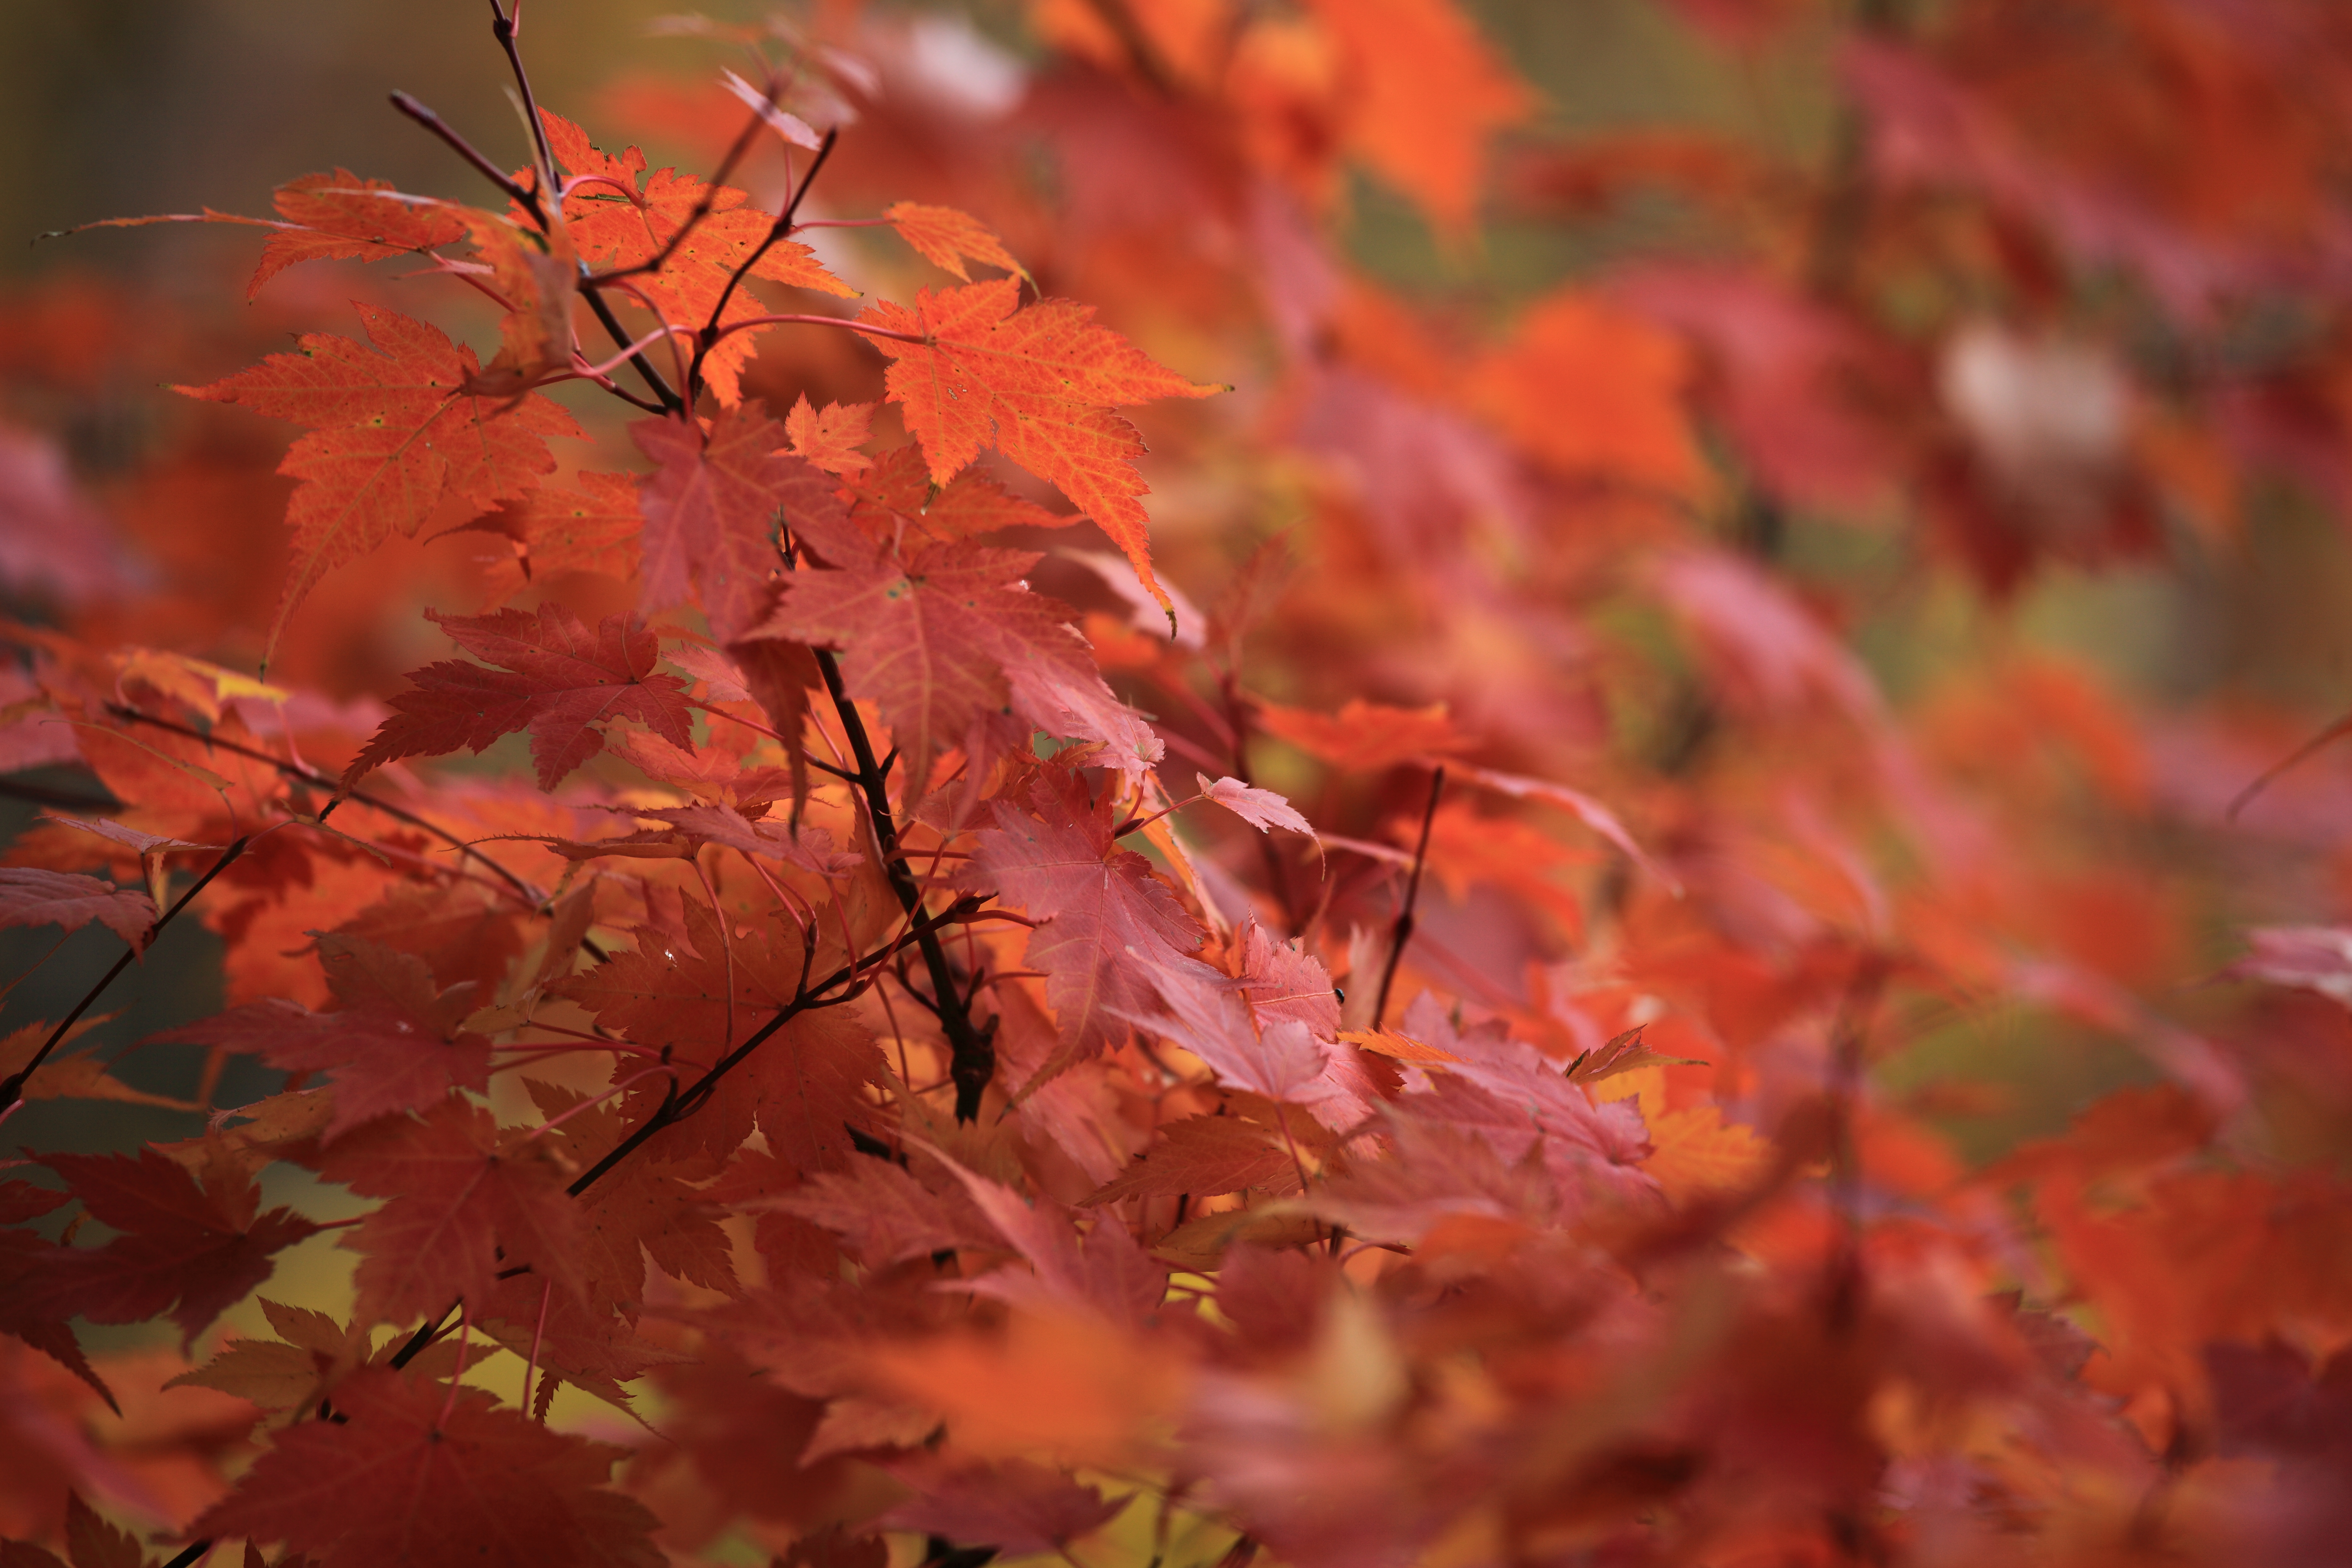
tree, branch, plant, leaf, high, red, autumn, season, maple tree, maple leaf, 5d, hires, markii, hi, res, resolution, flowering plant, woody plant, land plant